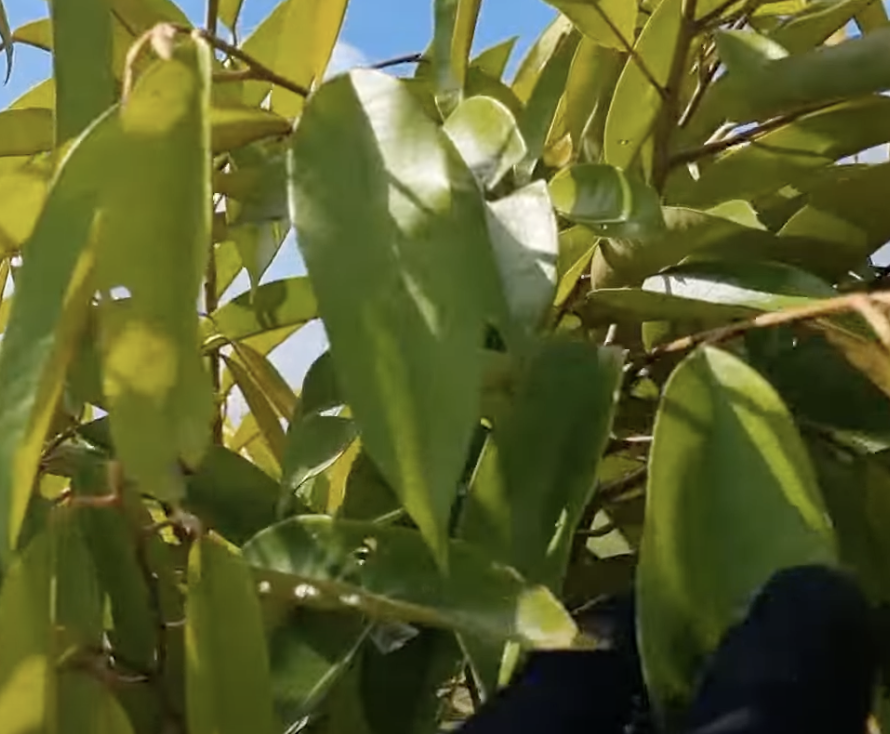
Label: yellow_leaf